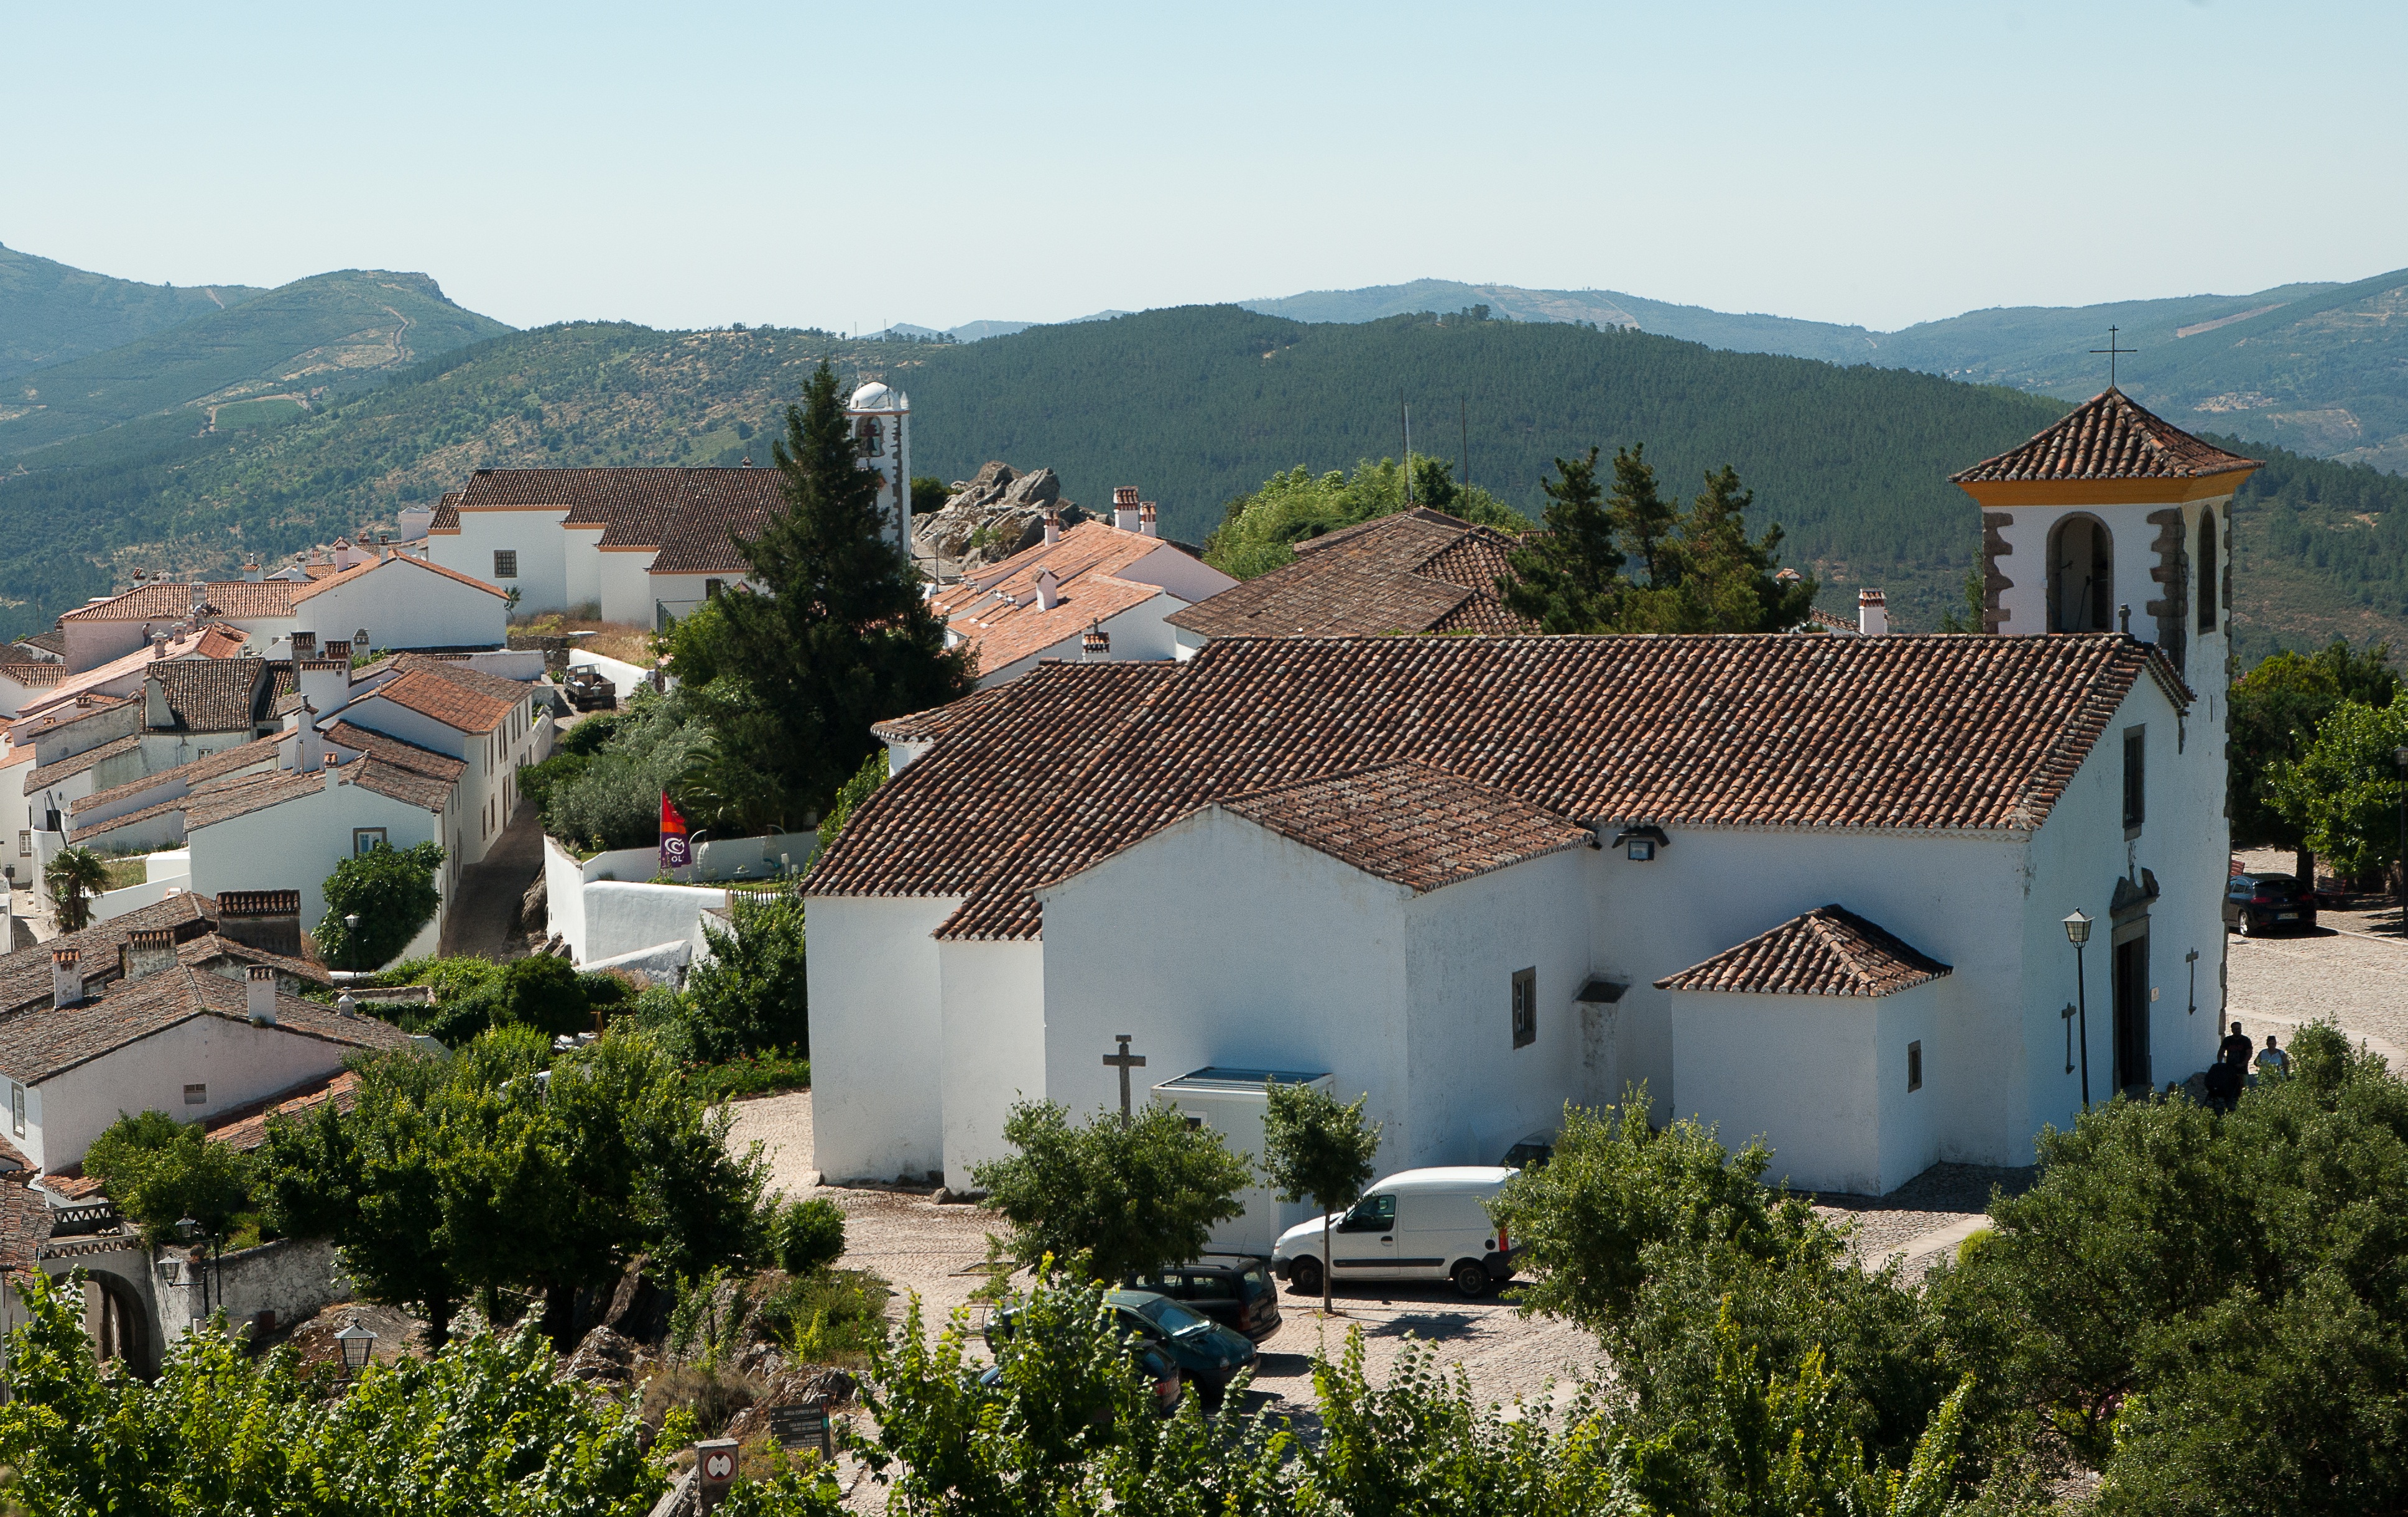
villa, house, town, home, mountain range, village, cottage, property, church, streets, resort, portugal, estate, real estate, marv o, medieval village, residential area